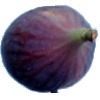
Label: Fig 1